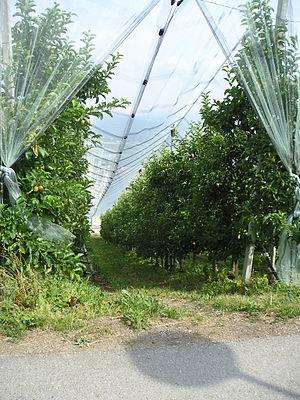
Revò est une ancienne commune italienne d'environ 1 300 habitants située dans la province autonome de Trente dans la région du Trentin-Haut-Adige dans le nord-est de l'Italie. Le 1ᵉʳ janvier 2020, elle a fusionné avec les municipalités de Cagnò, Cloz, Brez et Romallo dans la nouvelle municipalité de Novella.